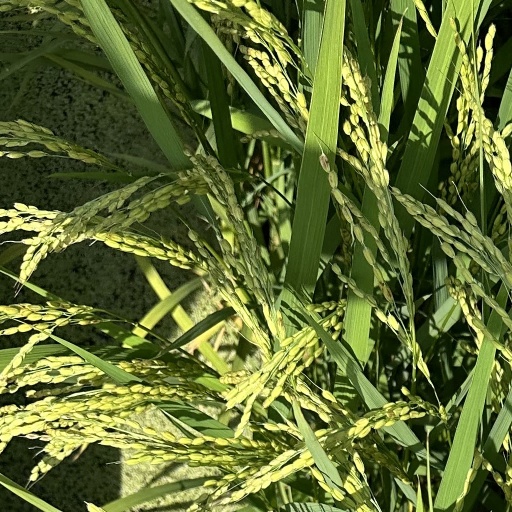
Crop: rice